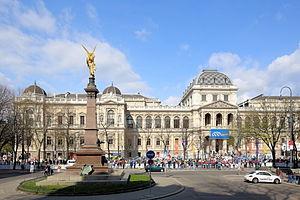
L'université de Vienne, ou l'Alma mater Rudolphina est une université fondée le 12 mars 1365 par Rodolphe IV. C'est la troisième plus vieille université du monde germanophone après l Université Jagellon dans Cracovie et l'université Charles de Prague qui, en 1348, au moment où elle est fondée par Charles IV, est l'université principale du Saint-Empire romain germanique.